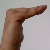
The image shows a hand gesture representing a space in Indian Sign Language.